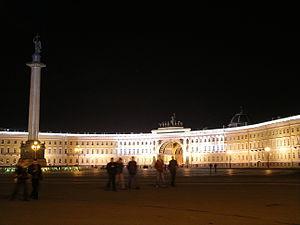
Saint-Pétersbourg /sɛ̃.pe.tɛʁs.buʁ/ est la deuxième plus grande ville de Russie par sa population, avec 5 281 579 habitants en 2017, après la capitale Moscou. Saint-Pétersbourg a le statut de ville d'importance fédérale. La ville est enclavée dans l'oblast de Léningrad, mais en est administrativement indépendante. Elle est située dans le Nord-Ouest du pays sur le delta de la Neva, au fond du golfe de Finlande, un espace maritime de la mer Baltique. Capitale de l'Empire russe de 1712 jusqu'en mars 1917, ainsi que de la Russie dirigée par les deux gouvernements provisoires entre mars et octobre 1917, Saint-Pétersbourg a conservé de cette époque un ensemble architectural unique. Deuxième port russe sur la mer Baltique après Primorsk, c'est aussi un centre majeur de l'industrie, de la recherche et de l'enseignement russe ainsi qu'un important centre culturel européen. Saint-Pétersbourg est la deuxième ville d'Europe par sa superficie et la cinquième par sa population.